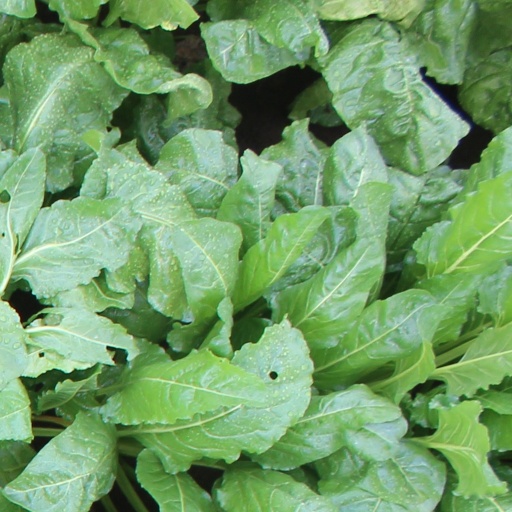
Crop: sugar beet